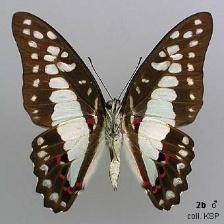
Species: GREAT JAY